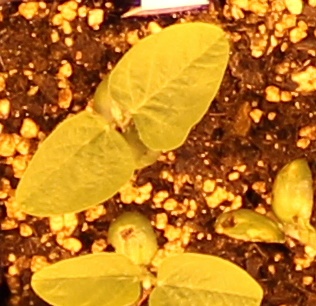
Label: Soybean